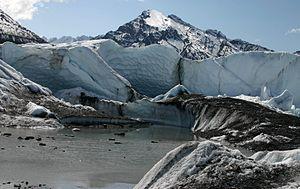
Le glacier Matanuska, en anglais Matanuska Glacier, est un glacier d'Alaska aux États-Unis, de 39 kilomètres de longueur et de 6,4 kilomètres de largeur. C'est le plus grand glacier accessible en voiture des États-Unis. Il se termine par la rivière Matanuska qui se jette dans le golfe de Cook. Il longe la Glenn Highway à 160 kilomètres au nord-est d'Anchorage. Le Matanuska est un glacier actif qui avance d'environ trente centimètres par jour. Il est accessible au public de mars à fin octobre.